Blockade of Nagorno-Karabakh

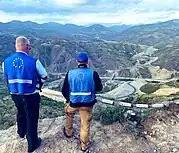
Azerbaijan's military checkpoint on the Lachin corridor (top and bottom left), which was the only road connecting Artsakh to the outside world. EUMA monitors view the military checkpoint in the distance and the emergency aid convoy of trucks that Azerbaijan has blocked from entering (bottom right).

The blockade of Nagorno-Karabakh was an event in the Nagorno-Karabakh conflict. The region was disputed between Azerbaijan and the breakaway Republic of Artsakh, internationally recognised as part of Azerbaijan, which had an ethnic Armenian population and was supported by neighbouring Armenia, until the dissolution of Republic of Artsakh on 28 September 2023.